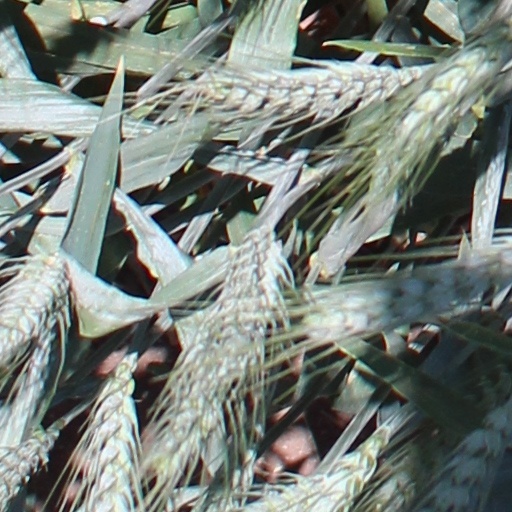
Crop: wheat